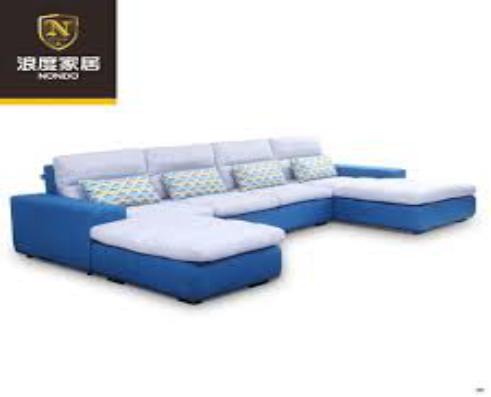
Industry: Necessities